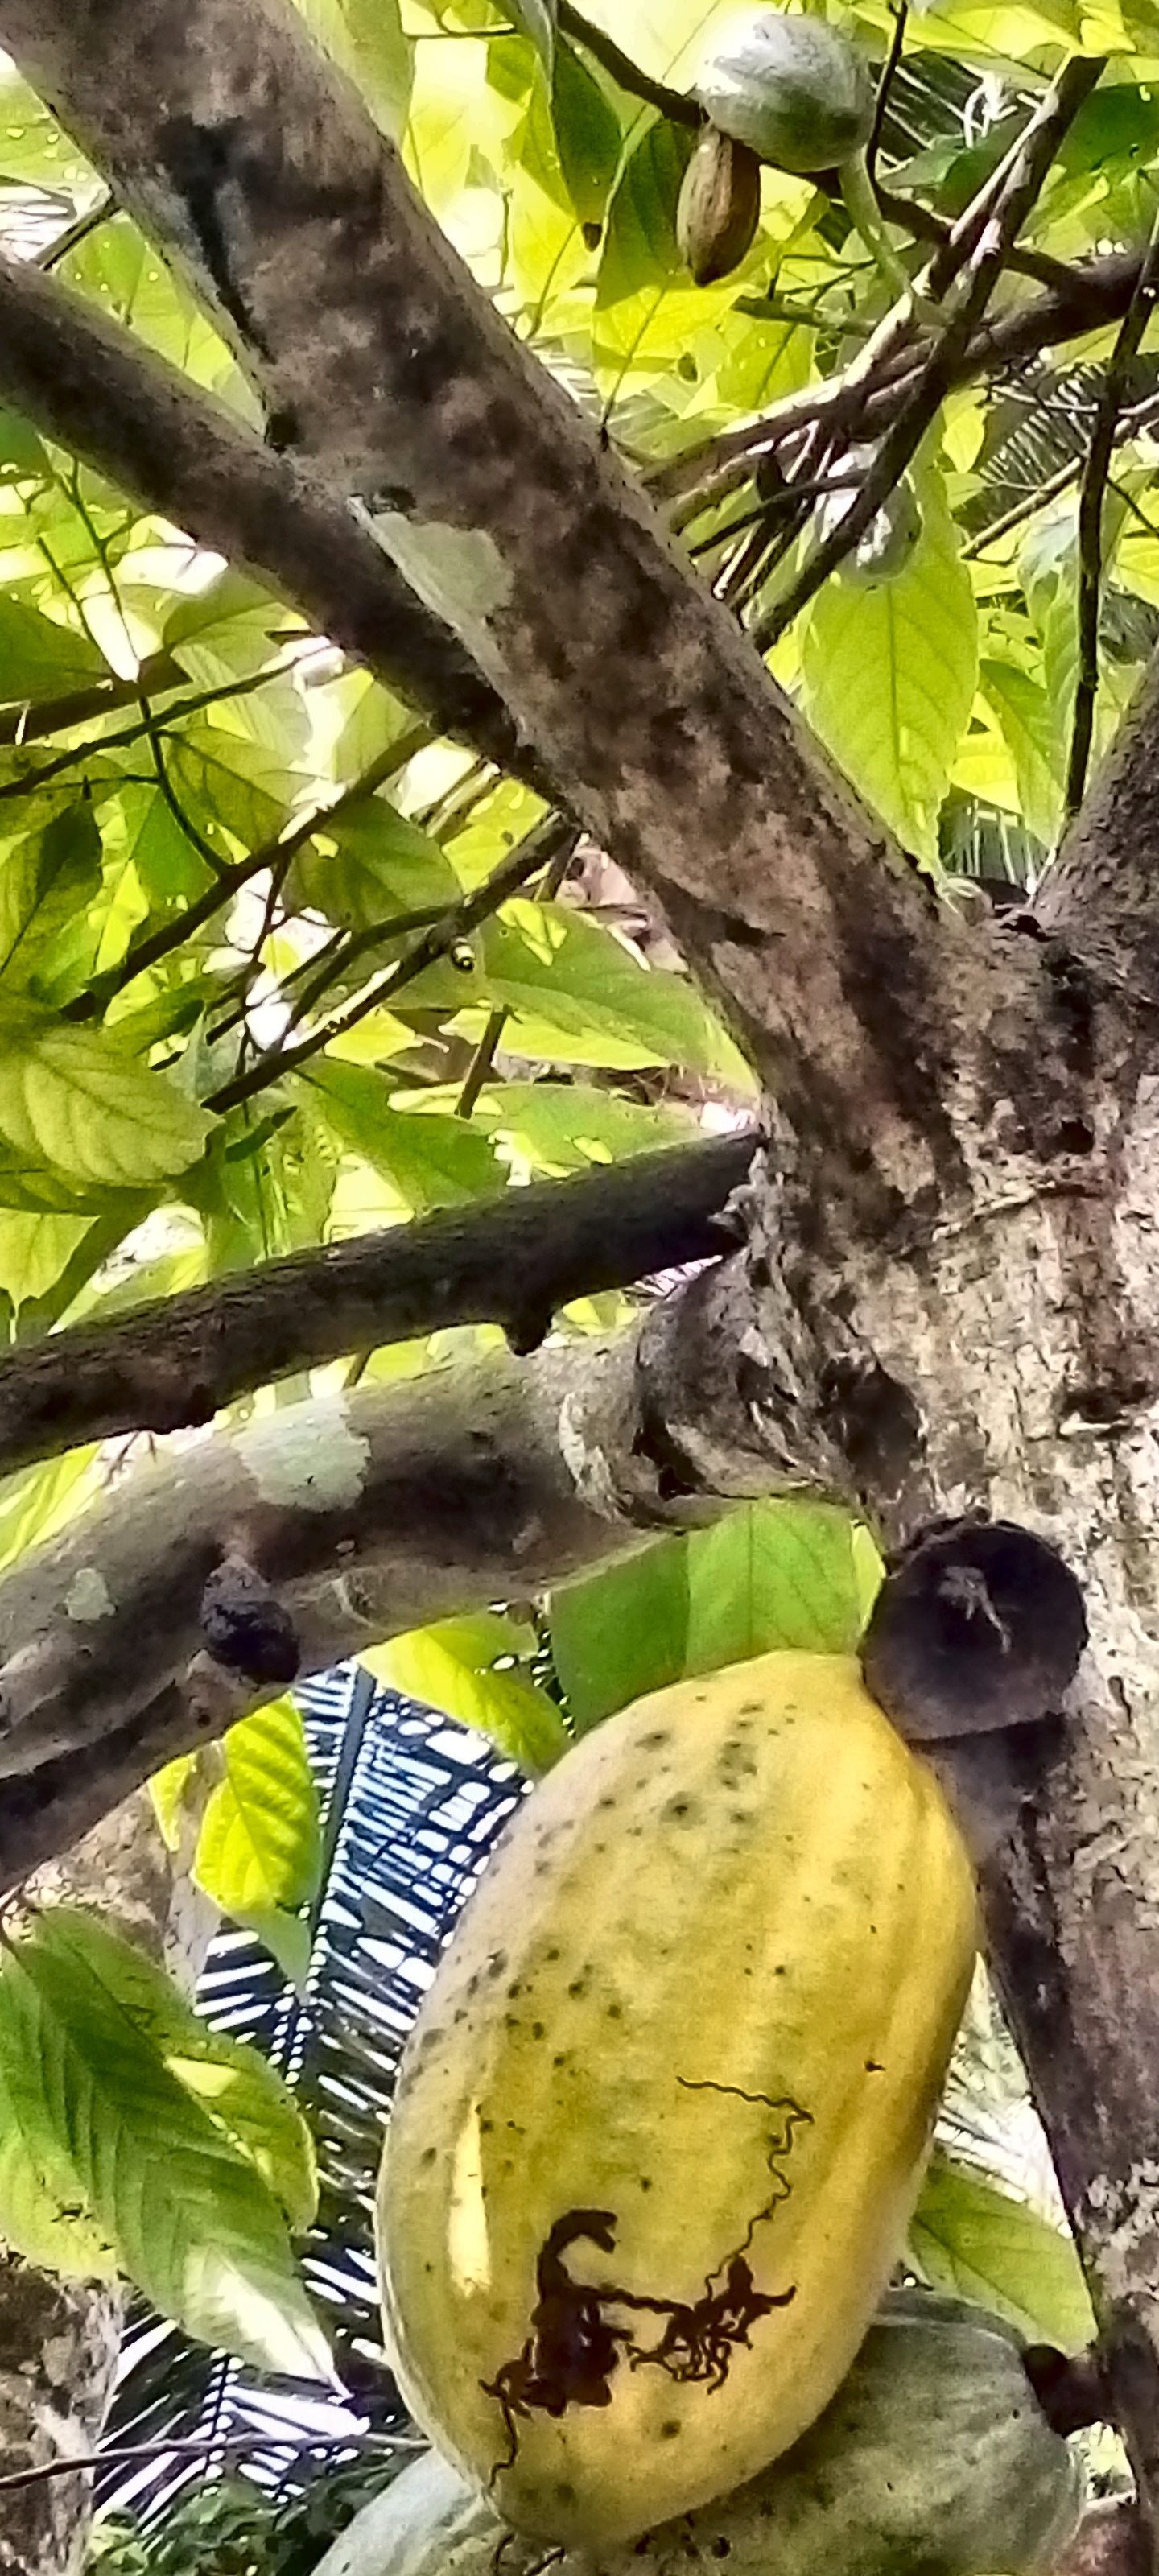
Maturity: mature
Variety: Amelonado